Second Chechen War

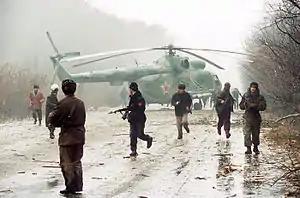
A Russian helicopter downed by Chechen militants near the capital Grozny, during the First Chechen War

During the dissolution of the Soviet Union in 1991, there was an anti-Soviet revolution in Chechnya, which ultimately led to Chechnya declaring independence. In 1992, Chechen and Ingush leaders signed an agreement splitting the joint Checheno–Ingush republic in two, with Ingushetia joining the Russian Federation and Chechnya remaining independent. The tension between Chechnya and Russia over independence ultimately led to Russian intervention in the republic, in which the Russians covertly tried to oust the government of Dzhokhar Dudayev. The First Chechen War began in 1994, when Russian forces entered Chechnya on the premise of restoring constitutional order. Following nearly two years of brutal fighting, with a death toll exceeding 100,000 by some estimates, the 1996 Khasavyurt ceasefire agreement was signed and Russian troops were withdrawn from the republic.